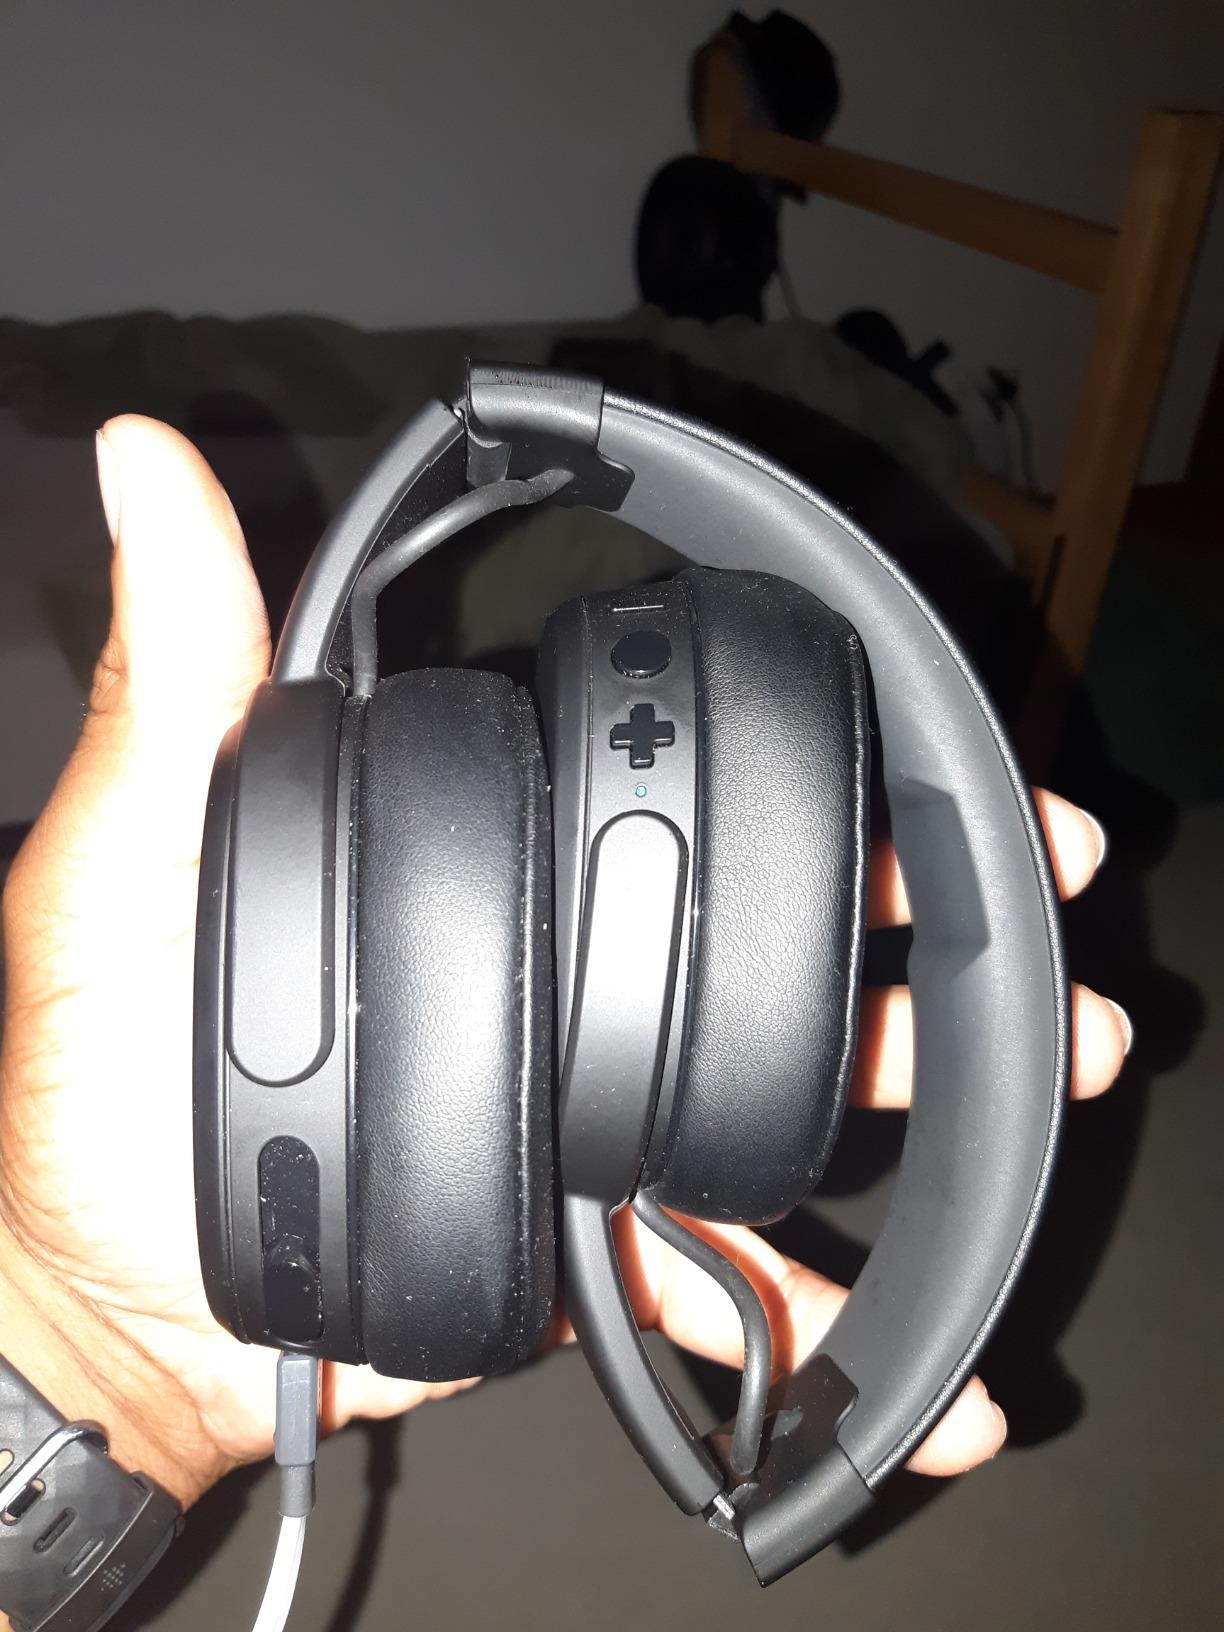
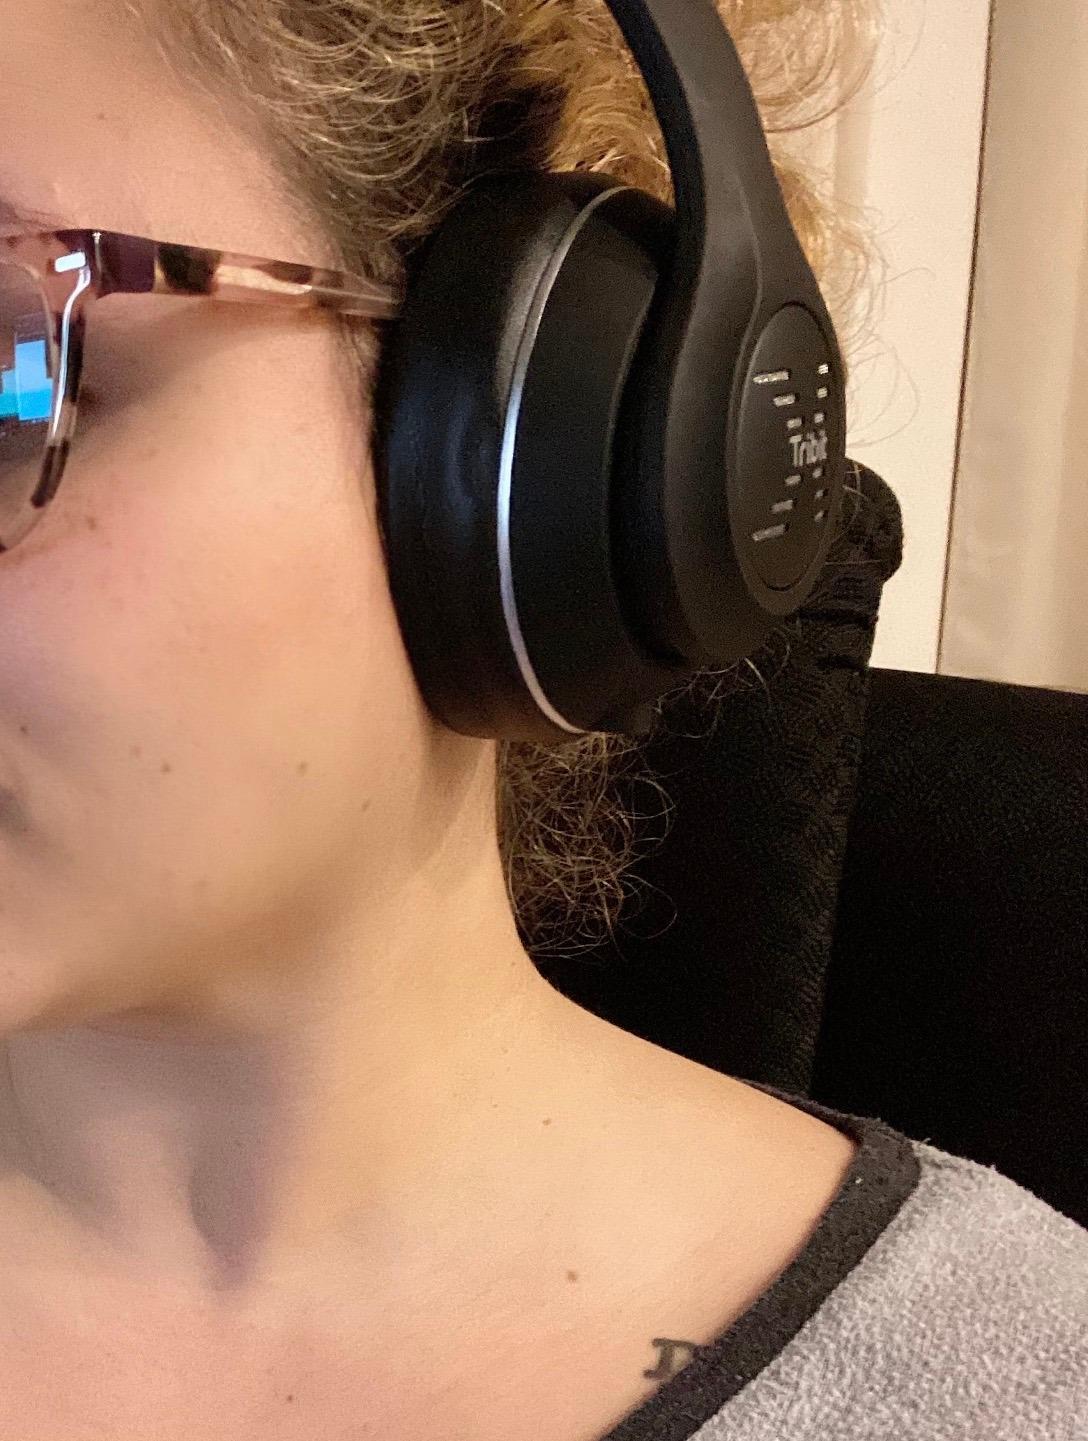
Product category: headphones
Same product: no